Frederick Stovin

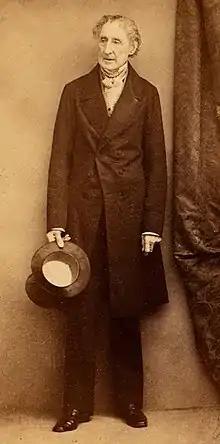
Sir Frederick Stovin, 1860

General Sir Frederick Stovin (bapt. 27 November 1783 – 16 August 1865) was a British Army officer who served throughout the Napoleonic Wars and the War of 1812. After the end of the wars, he commanded colonial garrisons and served in administrative roles in Ireland, before retiring with the rank of colonel to take up a position at court as a Groom in Waiting under Queen Victoria. In retirement, he continued to rise through the ranks of general officers by seniority, dying a full general.